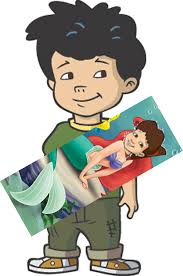
Portrait style: Cartoon Portrait